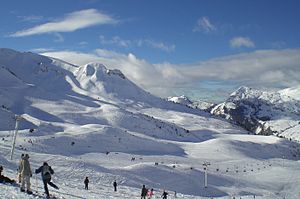
Le Grand-Bornand
Le Grand-Bornand er en fransk by og kommune beliggende i departementet Haute-Savoie i Auvergne-Rhône-Alpes-regionen.